Adana Demirspor

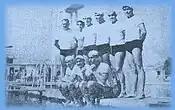
Waterpolo team in 1940s. Muharrem Gülergin, standing first left

Adana Demirspor waterpolo team joined the Turkish Waterpolo League in 1942 at the same year, Turkey's newest Swimming Complex had opened in Adana. From 1942 to 1965, Adana Demirspor had won the Waterpolo League title for 21 times, without losing a game at 17 of the 21 seasons. Under the leadership of club legend Muharrem Gülergin, 40 players, who earlier developed their swimming skills at water canals of Adana and then joined the club at the swimming complex, became known as the "Unbeatables" nationwide. Other than waterpolo, these players also broke national and international records in swimming.